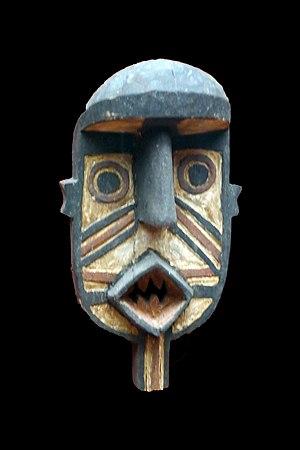
Masque-casque singe. Gurunsi, Burkina Faso, 20e siècle. Musée d'Aquitaine, Bordeaux. Don Gérard Chaumeil, 2004.
Les Gourounsi forment un ensemble de populations d'Afrique de l'Ouest présentes au sud du Burkina Faso et au nord du Ghana.